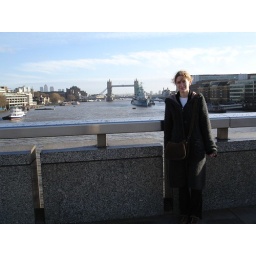
me and the tower bridge in the background